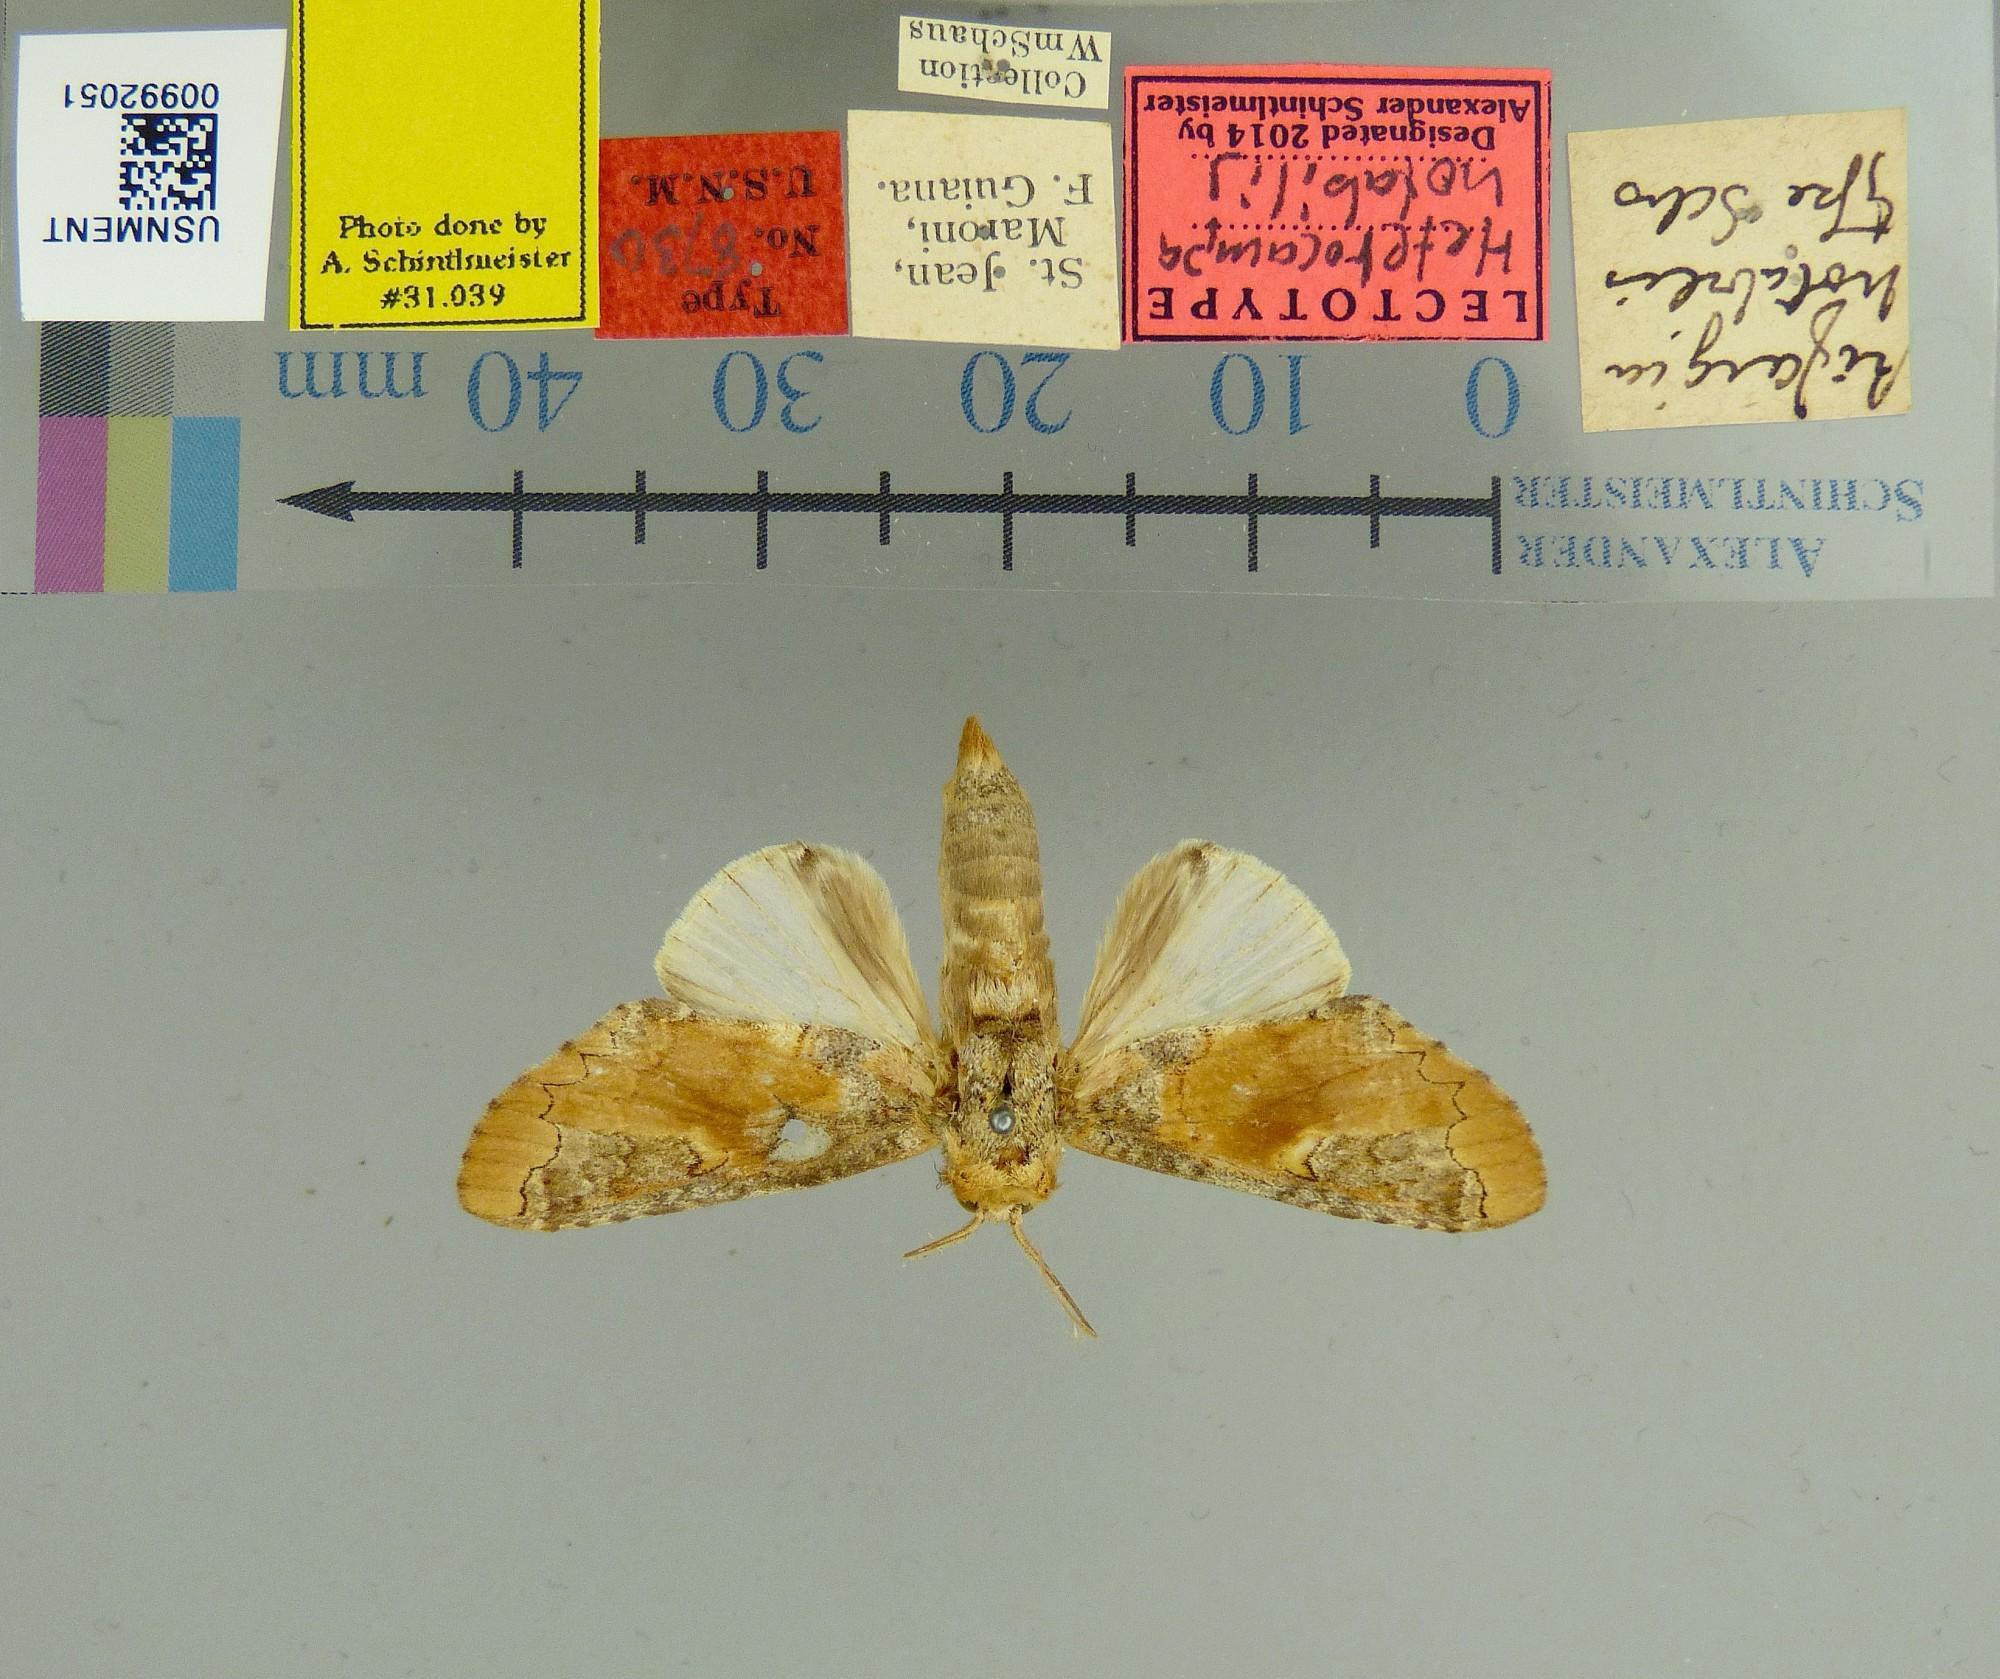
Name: Rifargia notabilis
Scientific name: Rifargia notabilis Schaus, 1906
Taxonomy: Animalia, Arthropoda, Insecta, Lepidoptera, Notodontidae
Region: [Not Stated]
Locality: St. Jean du Maroni, French Guiana, France